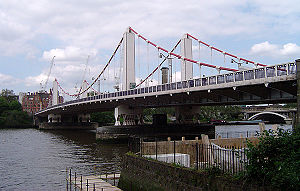
Chelsea Bridge
Chelsea Bridge
Chelsea Bridge er en hængebro for biler og fodgængere over Themsen i London. Broen blev tegnet af G. Topham Forest og indviet i 1937. Den erstattede en hængebro bygget af Thomas Page i 1851–1858. Den var afgiftsbelagt til 1879.